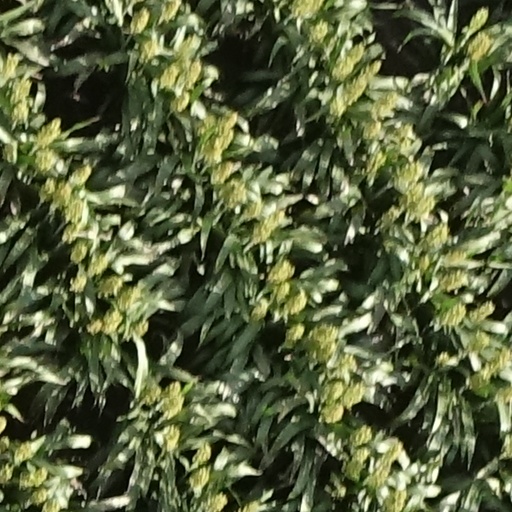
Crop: sorghum